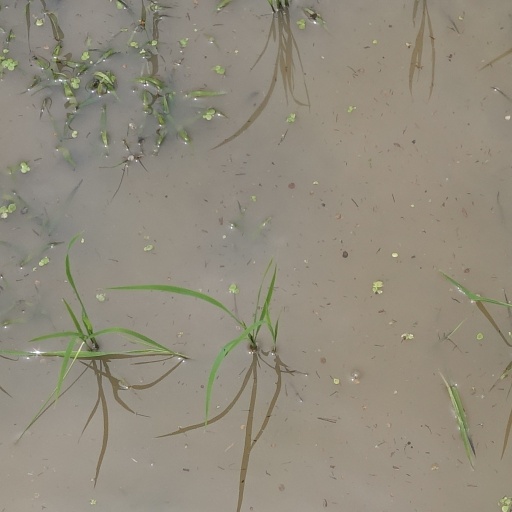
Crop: rice